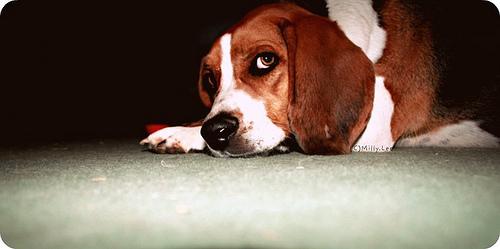
Breed: beagle